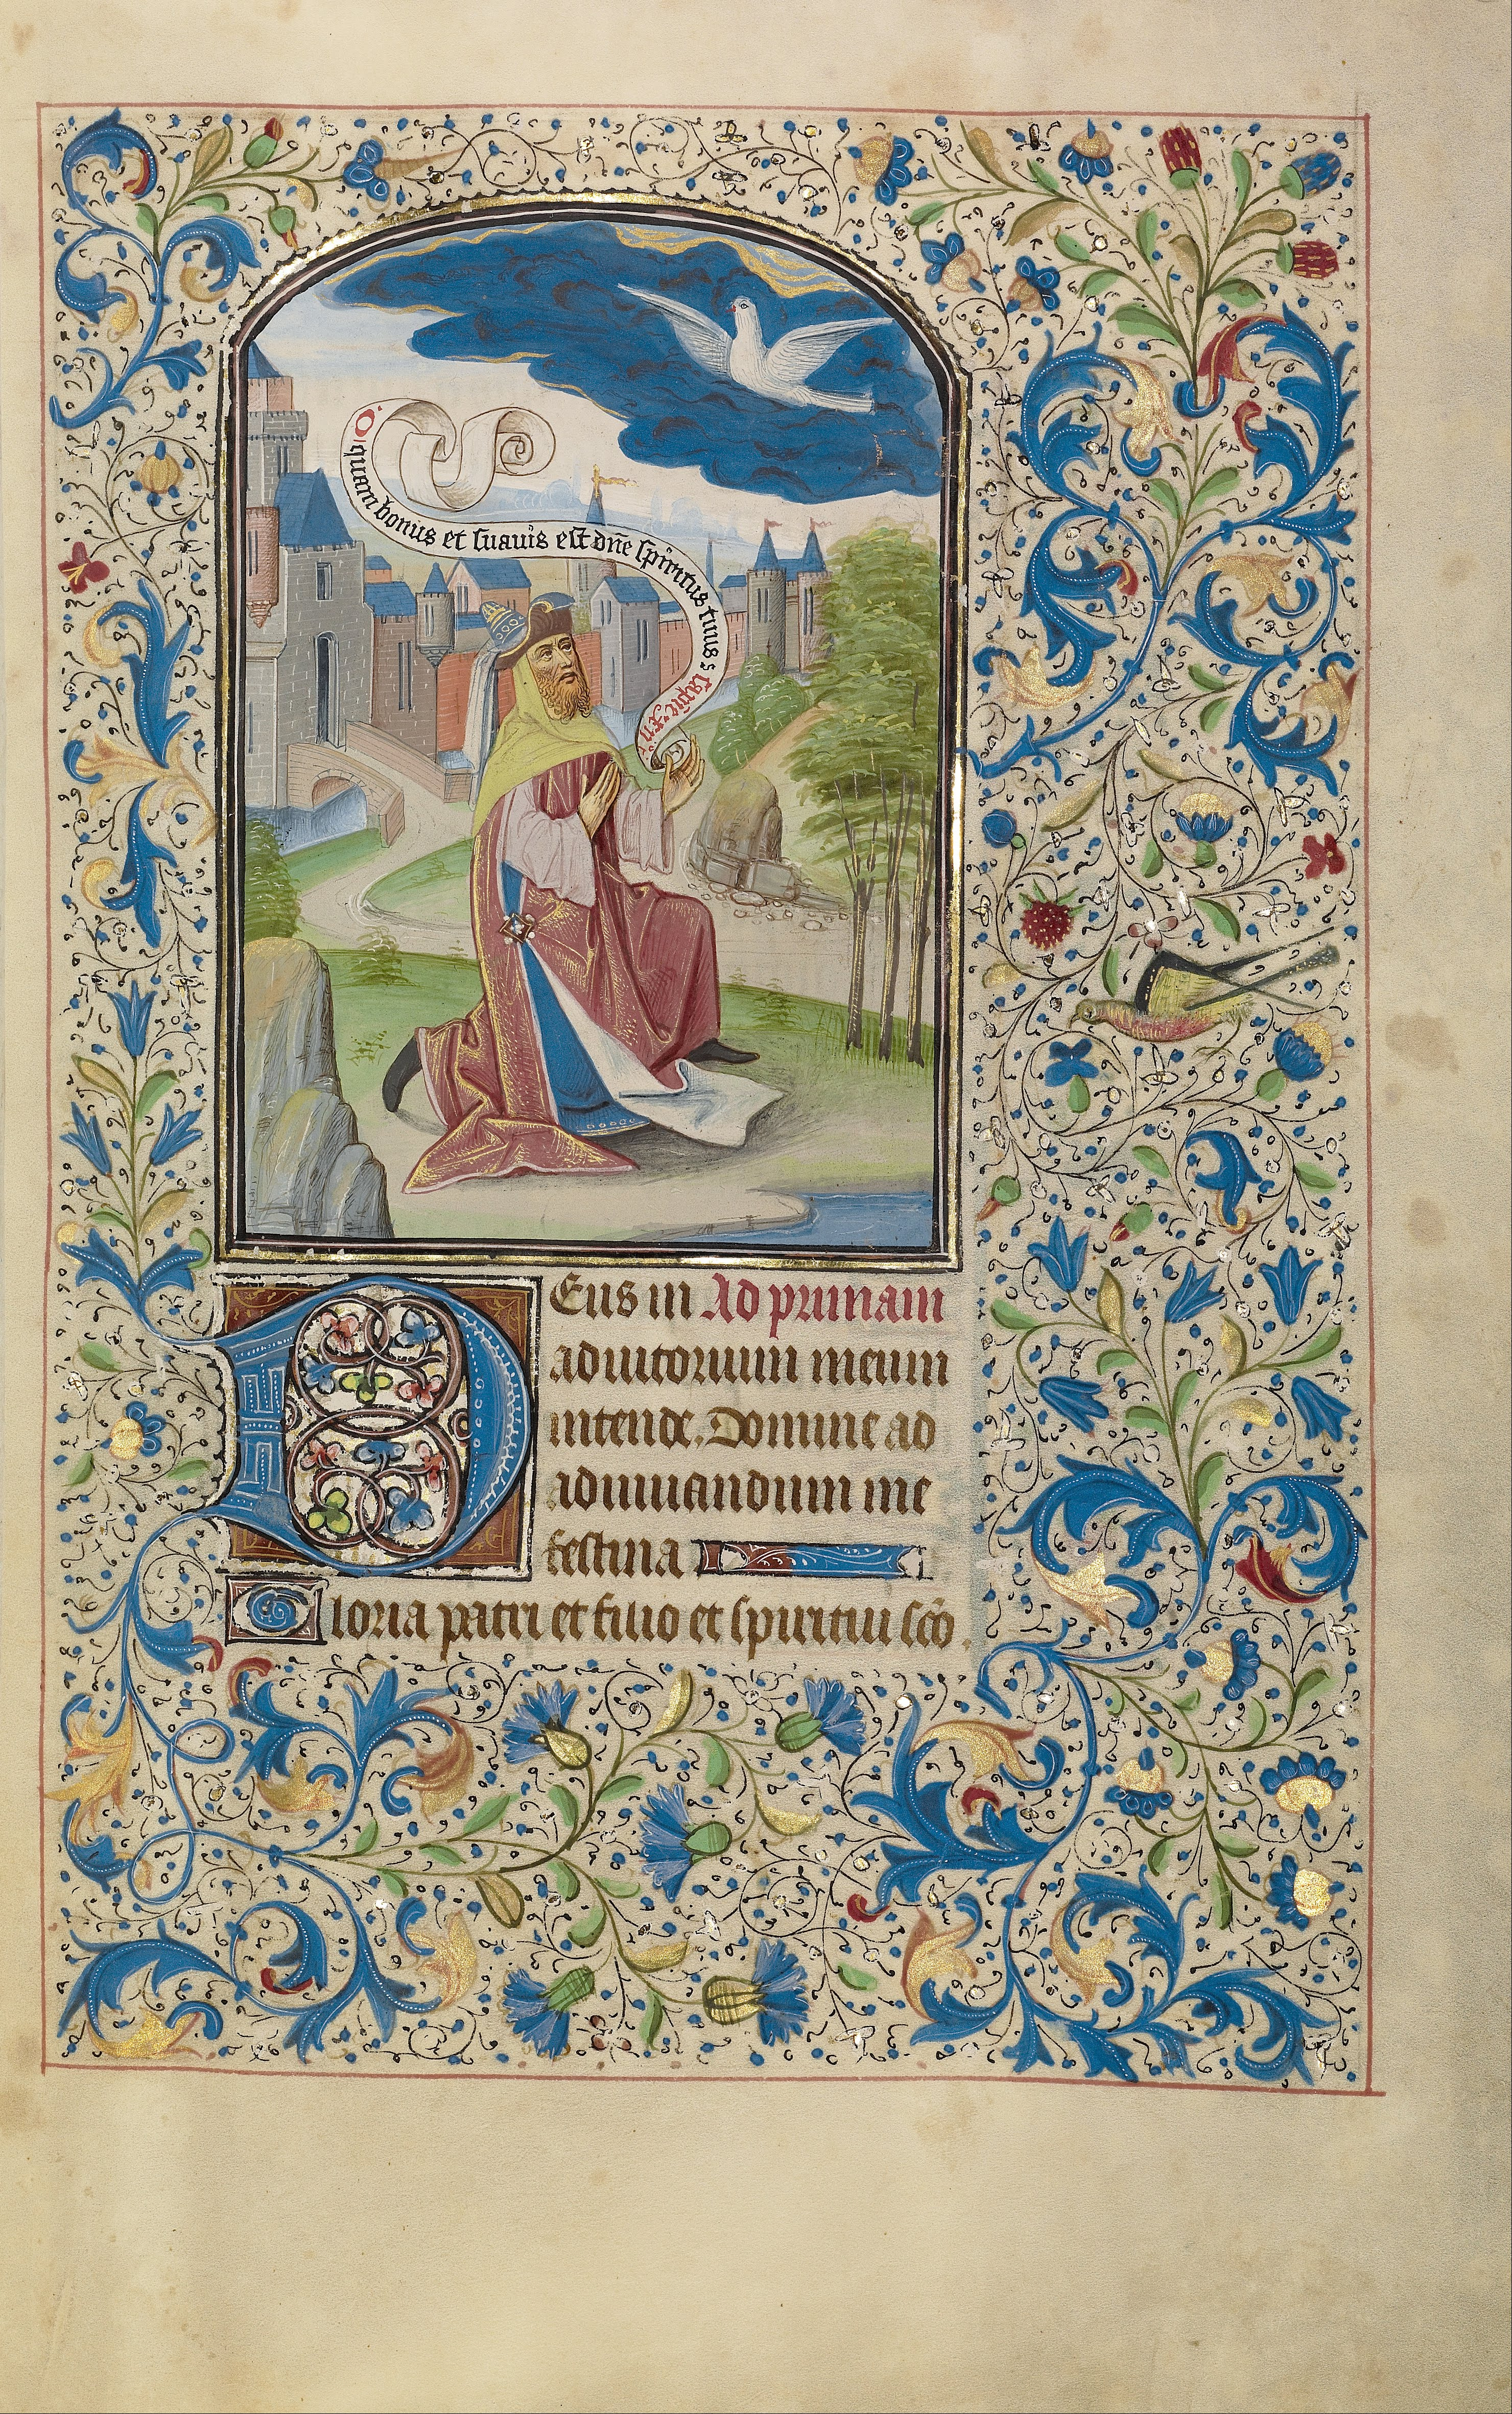
pattern, miniature, textile, art, publicdomain, drawing, illustration, design, decorative, symbolism, dutch, visual, flemish, manuscript, iconography, illuminatedmanuscript, willemvrelant, tapestry, needlework